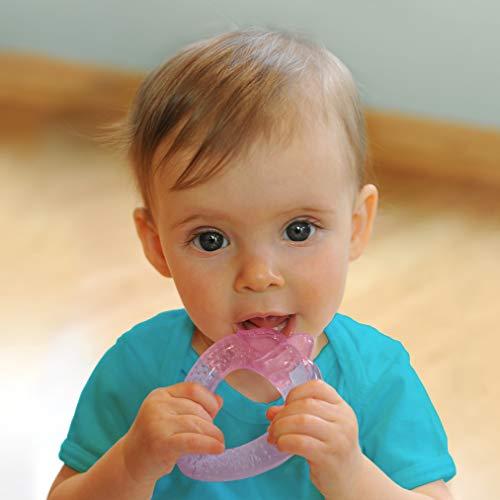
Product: green sprouts 3 Pack Fruit Cooling Teethers, Pink, Green, Purple
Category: Baby Products | Baby Care | Pacifiers, Teethers & Teething Relief | Teethers
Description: Easy to hold, gum, and chew.
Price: $11.99